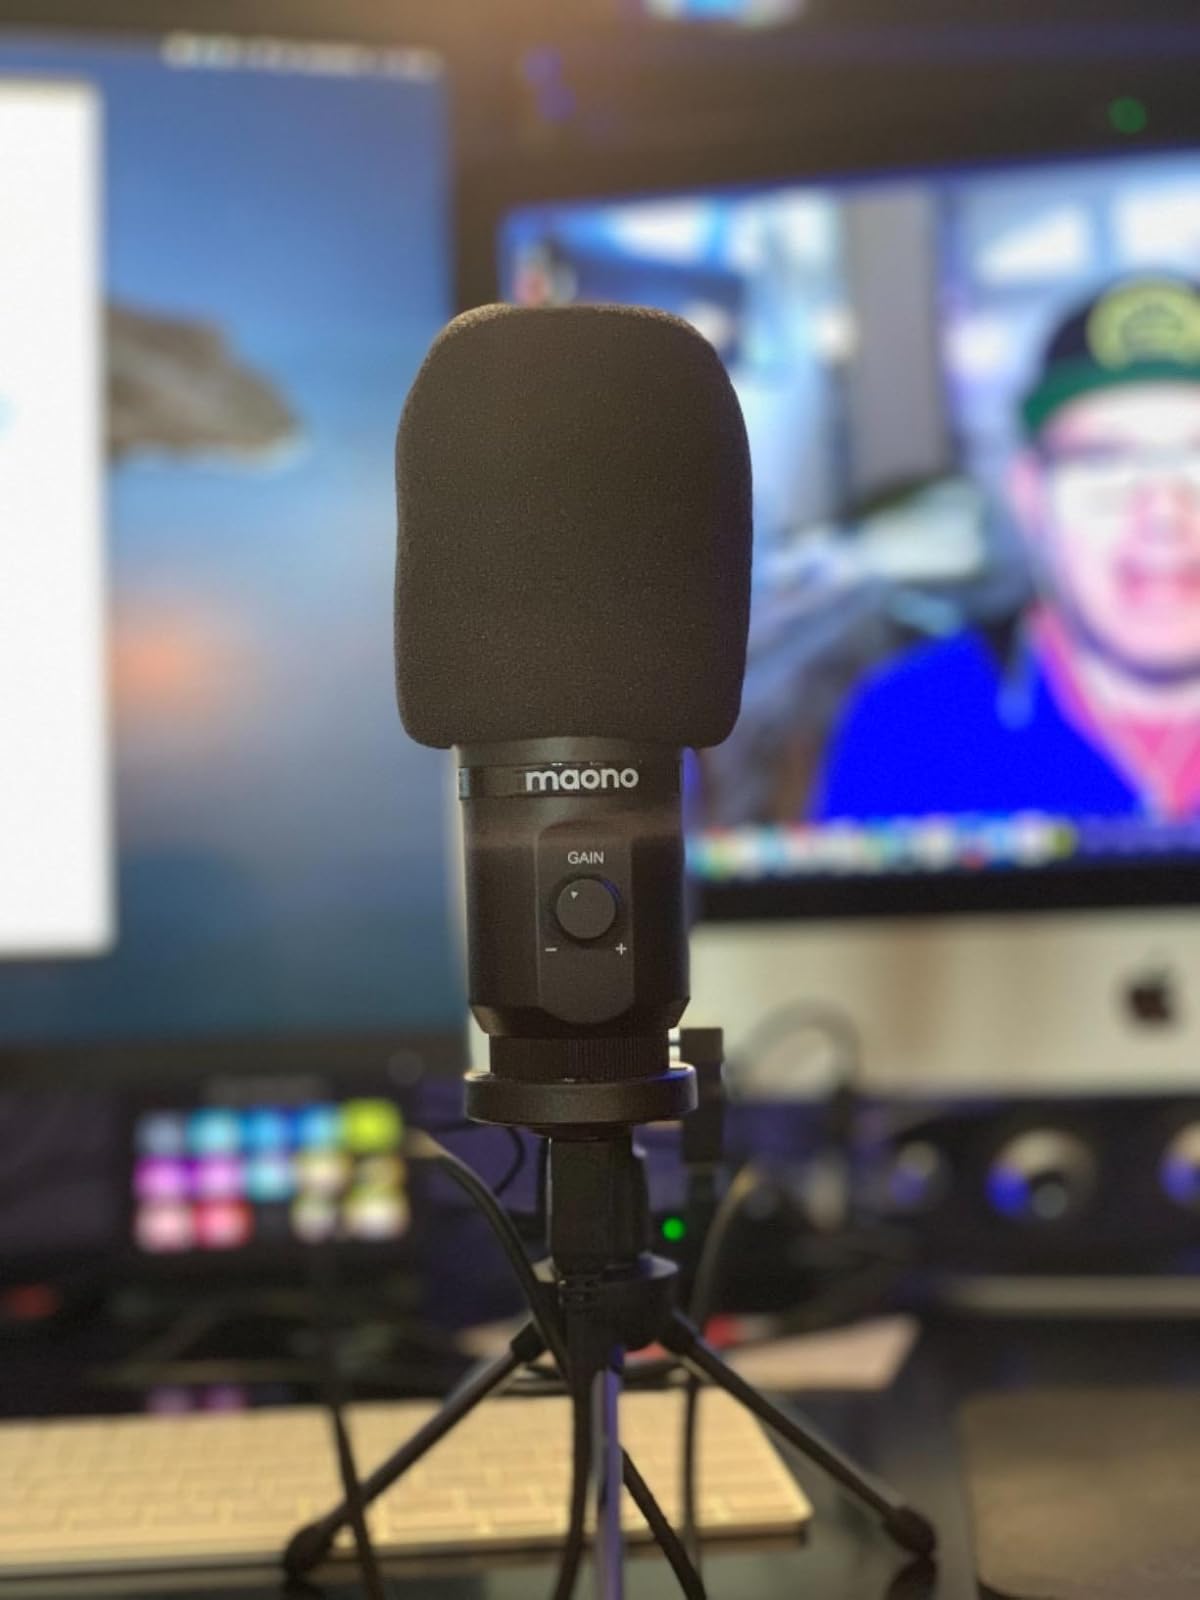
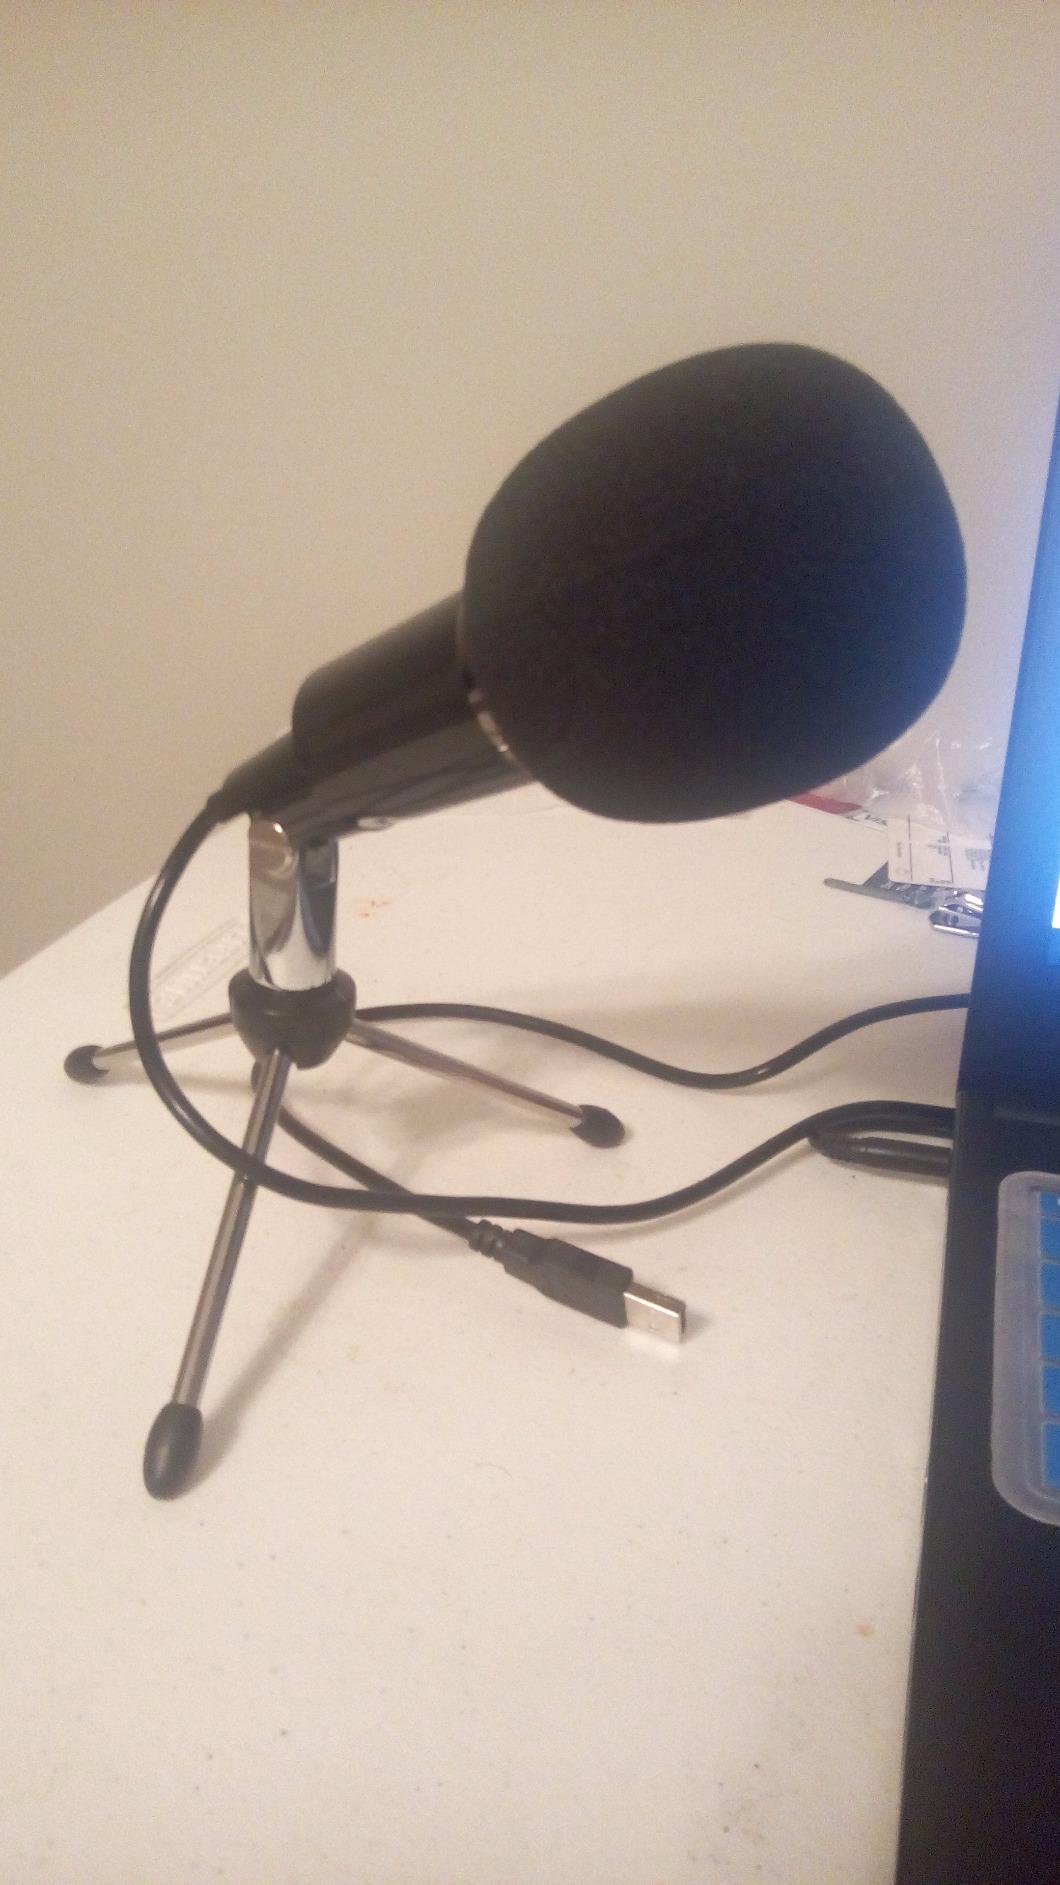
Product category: microphone
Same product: no